Altergeist

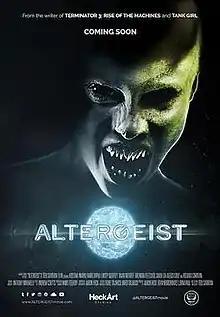
Teaser poster

Altergeist (also known under its working title Sighting) is a 2014 science fiction horror film that was written and directed by Tedi Sarafian. The film had its world premiere on 25 August 2014 at the London FrightFest Film Festival and received a limited theatrical release in the United States on 7 November 2014. The film follows a group of paranormal investigators that find that trying to discover proof of the supernatural might be the death of them.